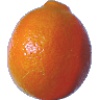
Label: tangelo